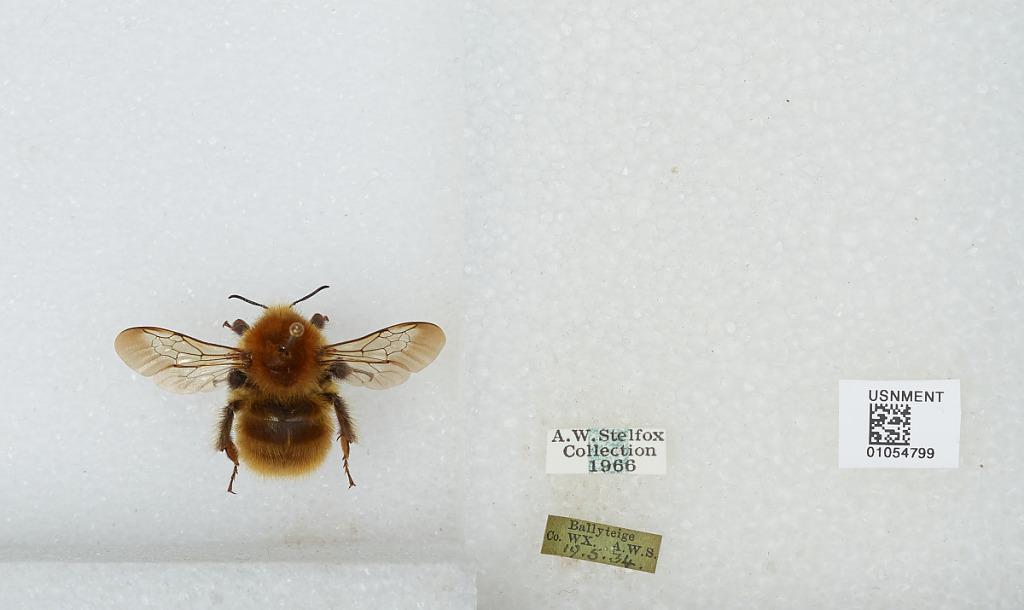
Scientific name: Bombus sp.
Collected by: A. Stelfox
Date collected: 1934-5-19
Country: Ireland
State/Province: Leinster
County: Wexford
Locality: Ballyteigue
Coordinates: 52.7258, -6.295